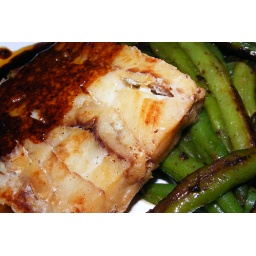
Fish filet in black pepper sauce and green whole beans